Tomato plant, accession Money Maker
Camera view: horizontal (90 deg, fisheye); turntable rotation: 150 degrees
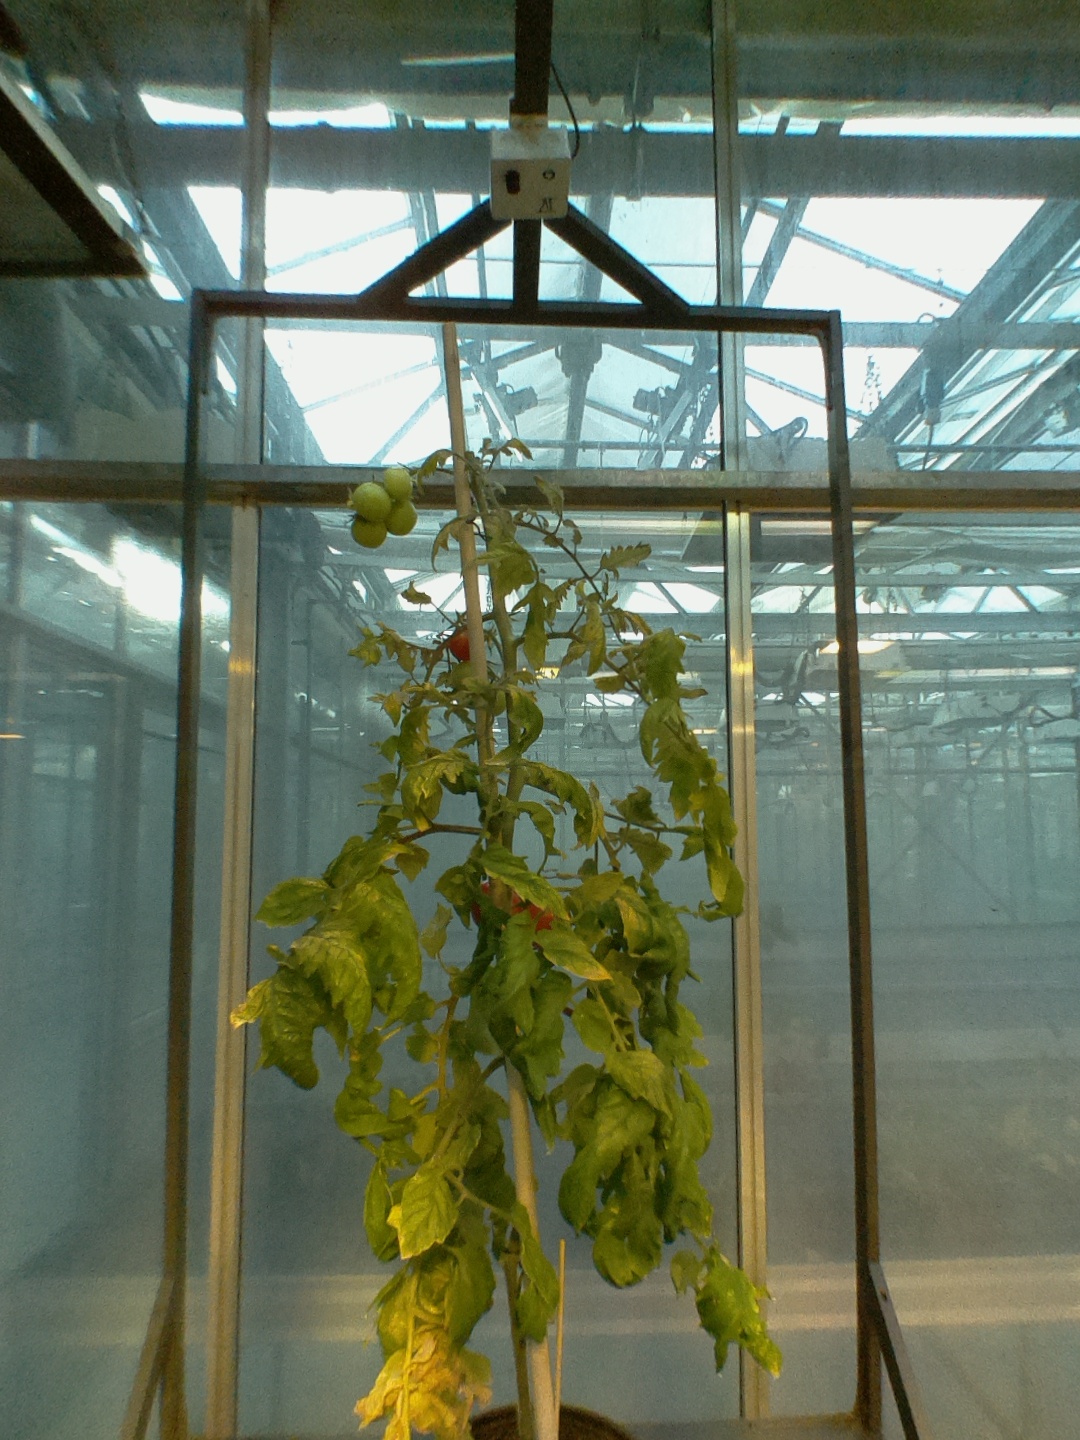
BBCH growth stage 82: 20%-30% of fruits show typical fully ripe color